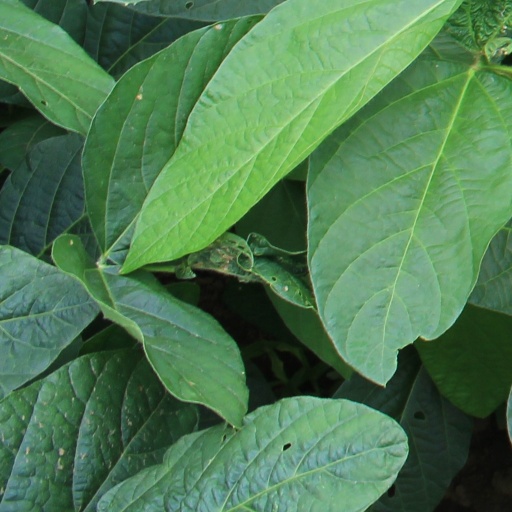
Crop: soybean